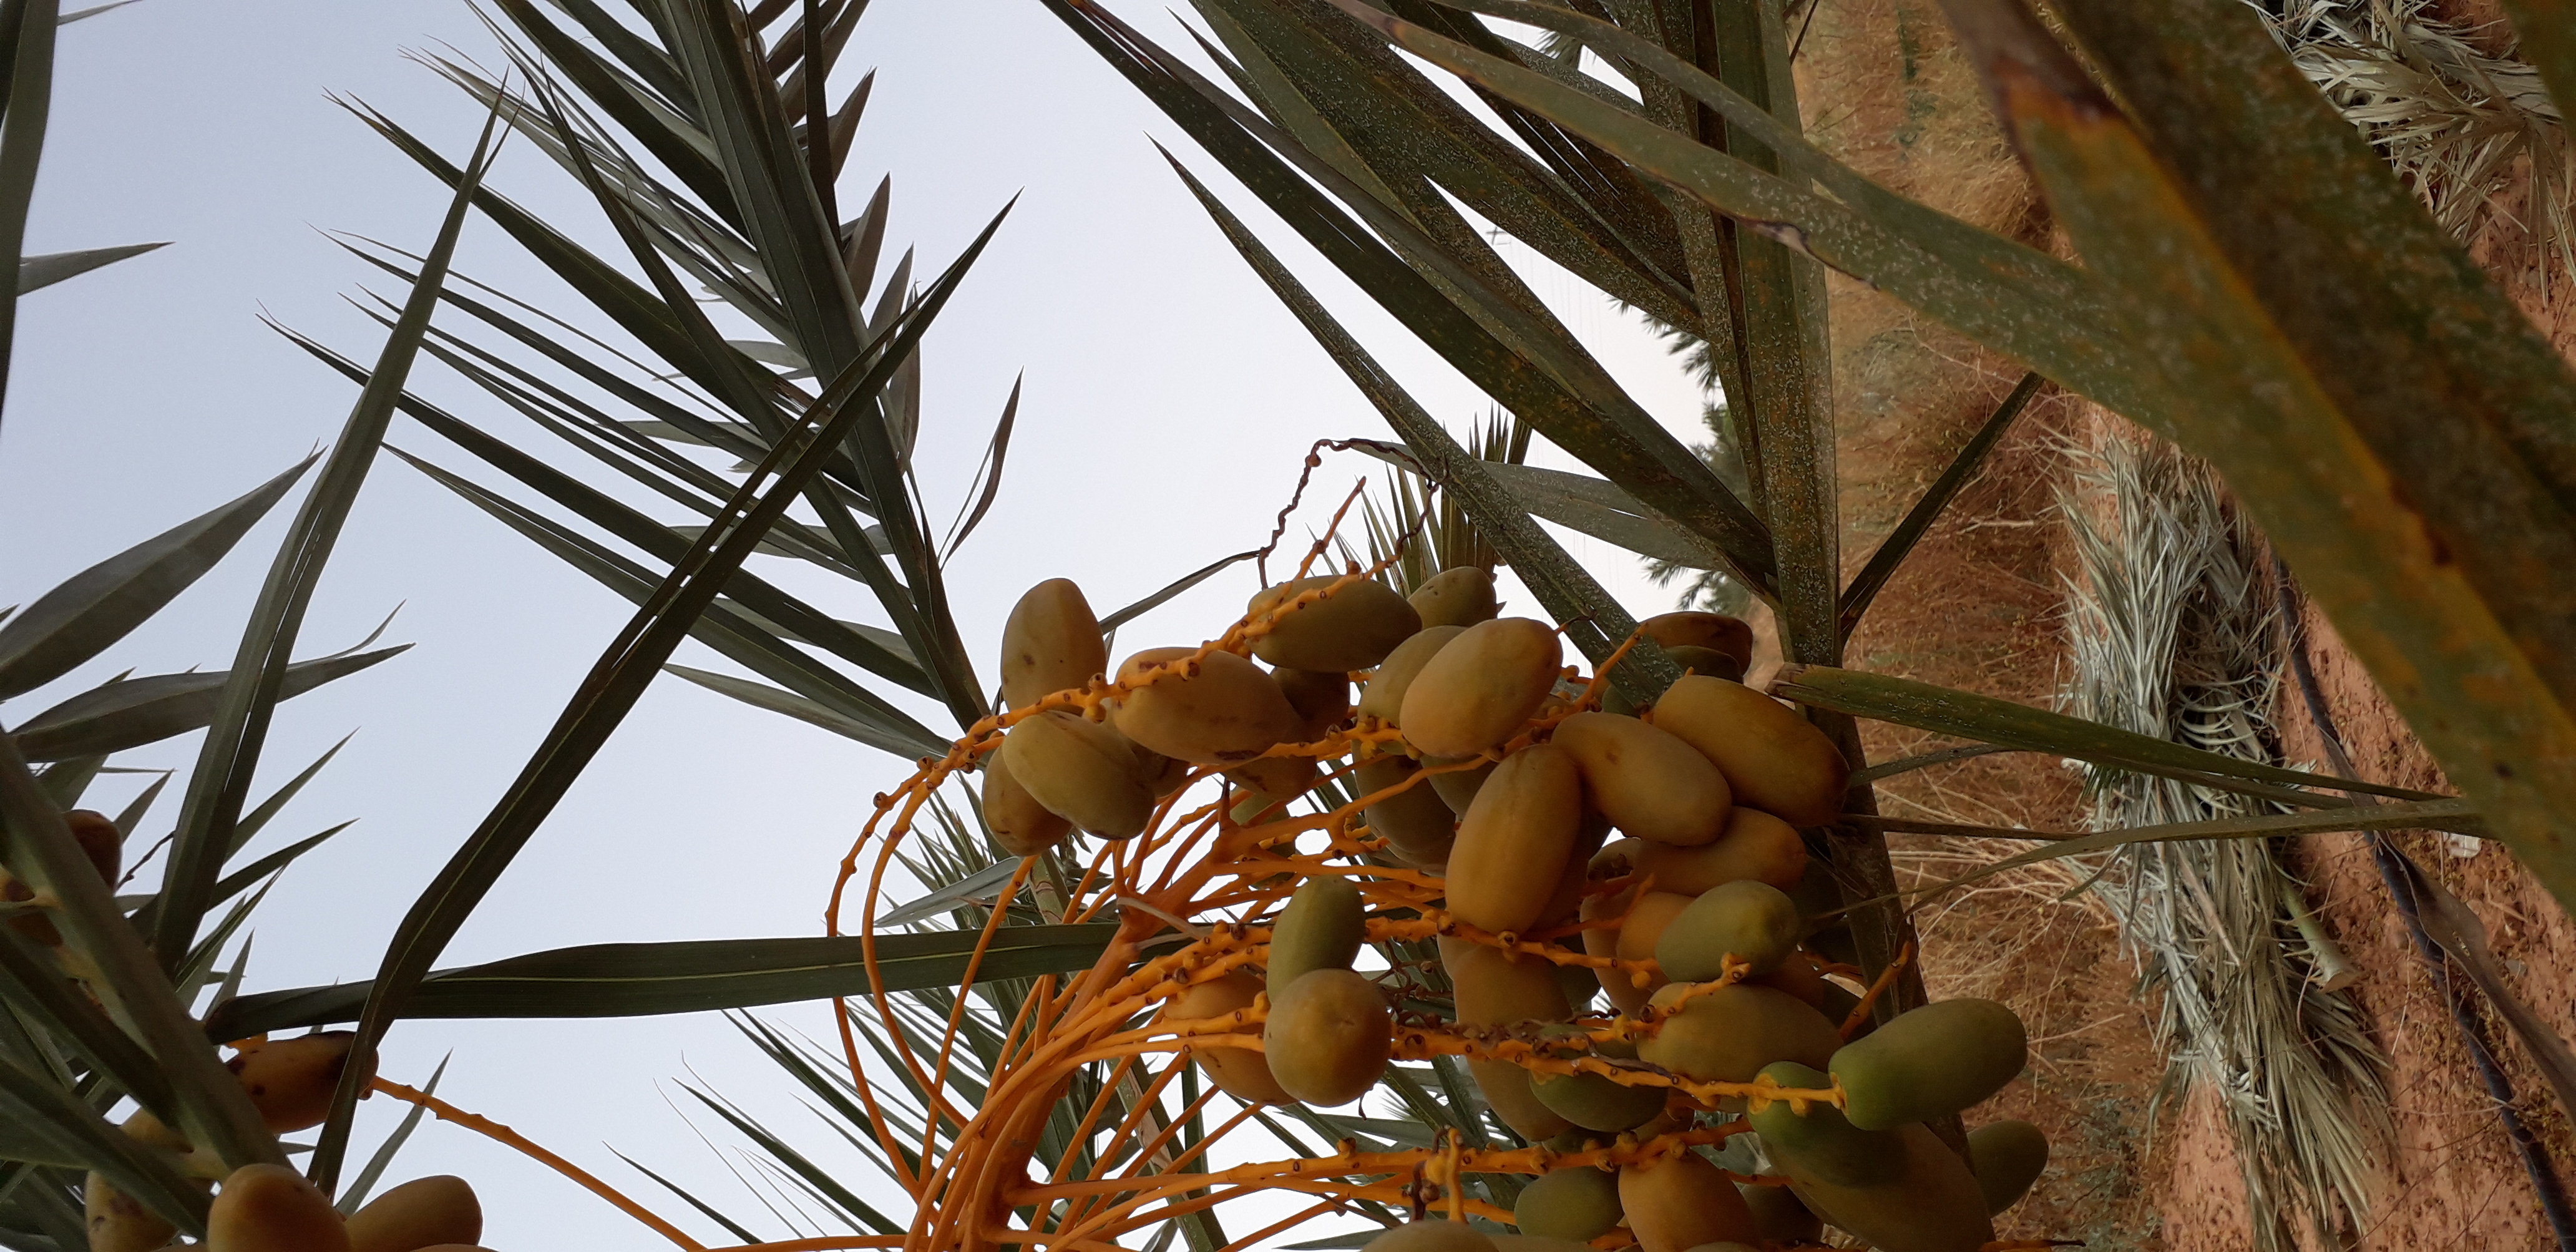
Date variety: Boumajhoul